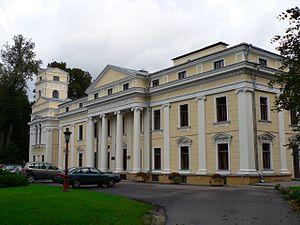
Laurynas Gucevičius, parfois nommé Laurynas Stuoka-Gucevičius, est un architecte polono-lituanien né à Migonys, avant le 5 août 1753, et mort à Vilna, le 21 décembre 1798, représentant le courant du classicisme en Lituanie et en Pologne.